Russo-Persian Wars

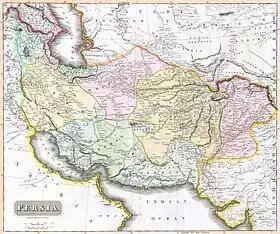
Map of Persia after the Treaty of Gulistan was signed with Russia, 1813

In 1781, a Russian commander, Count Voinovich, led a flotilla intended to wrest the islands and port city of the Astarabad province from Agha Mohammed Khan and the Persians. However, Agha Mohammed Khan arrested and deported all parties involved in the expedition.